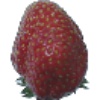
Label: Strawberry Wedge 1